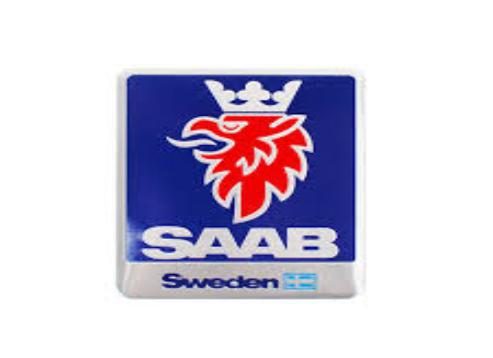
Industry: Transportation